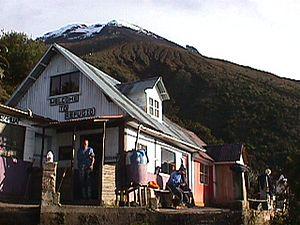
Le Tungurahua est un stratovolcan équatorien en activité de 5 023 mètres d'altitude, situé à cheval entre les provinces de Chimborazo et Tungurahua. En éruption depuis le 5 octobre 1999, son activité éruptive a repris le 28 mai 2010 et connaît à partir du 26 avril 2011 une nouvelle phase explosive.